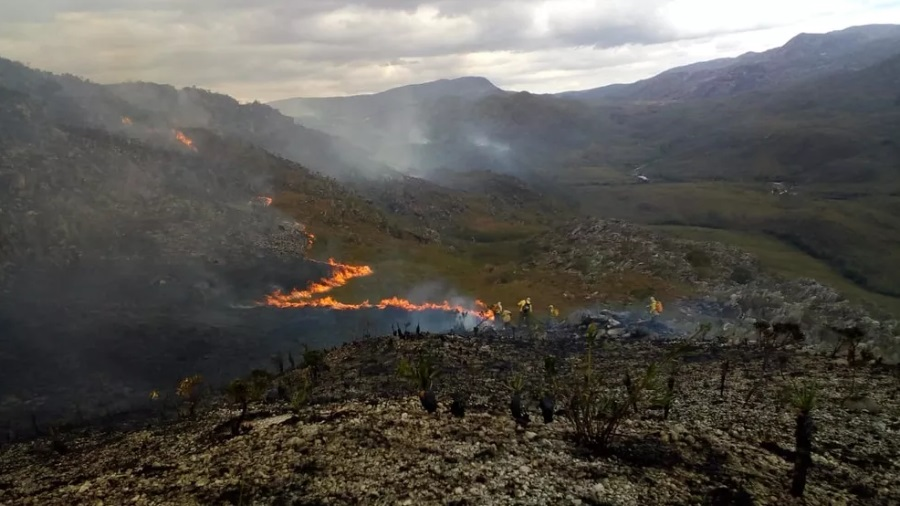
Fire: yes
Smoke: yes